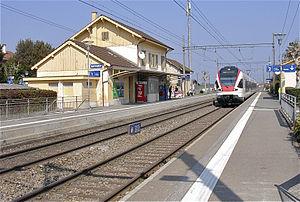
La gare de Satigny
La ligne de Châtelaine (bif) à la frontière vers Bellegarde est une ligne de chemin de fer suisse qui relie Genève à la frontière française vers Lyon.
La gare de Satigny est une gare ferroviaire située sur la commune de Satigny, dans le Canton de Genève ouverte lors de la mise en service de la ligne de chemin de fer Lyon-Perrache à Genève.